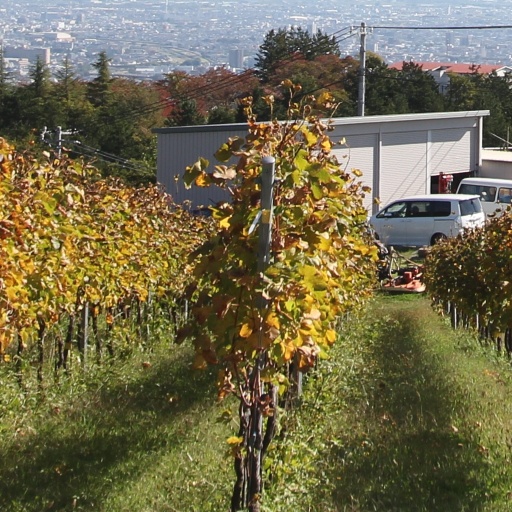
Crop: grape